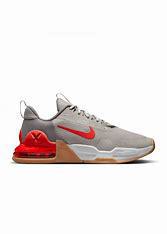
Brand: Nike
Model: Air Max Alpha 5